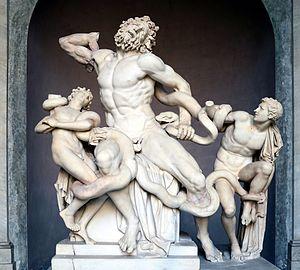
Laocoon et ses fils, également connu comme le Groupe du Laocoon. Marbre, copie d'un original hellénistique de 200 av. J.-C. environ. Provenance
L’art de l'époque hellénistique a longtemps été la victime du relatif dédain attaché à la période. « Cessavit deinde ars » résume Pline l'Ancien dans son Histoire naturelle, après avoir décrit la sculpture de l'époque classique. Pourtant, nombre des œuvres les plus connues de l'art grec appartiennent à cette période : le Laocoon du Vatican, la Vénus de Milo ou encore la Victoire de Samothrace.